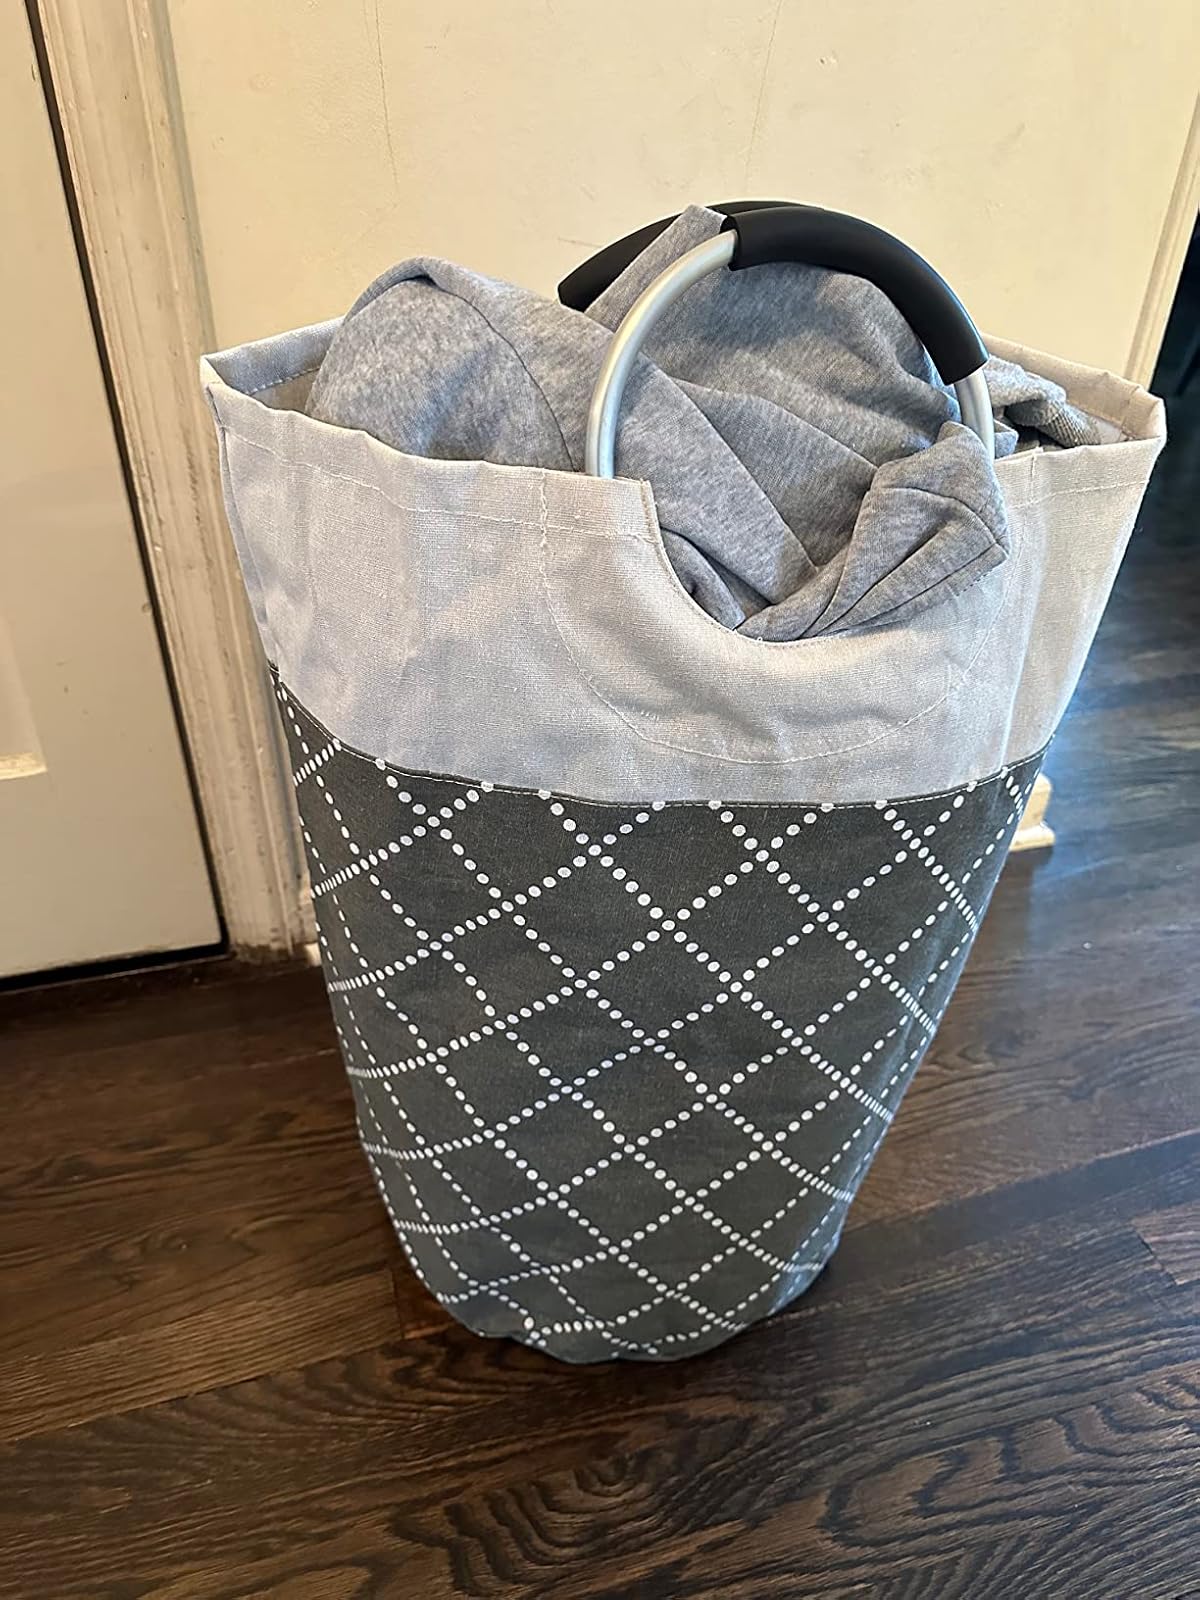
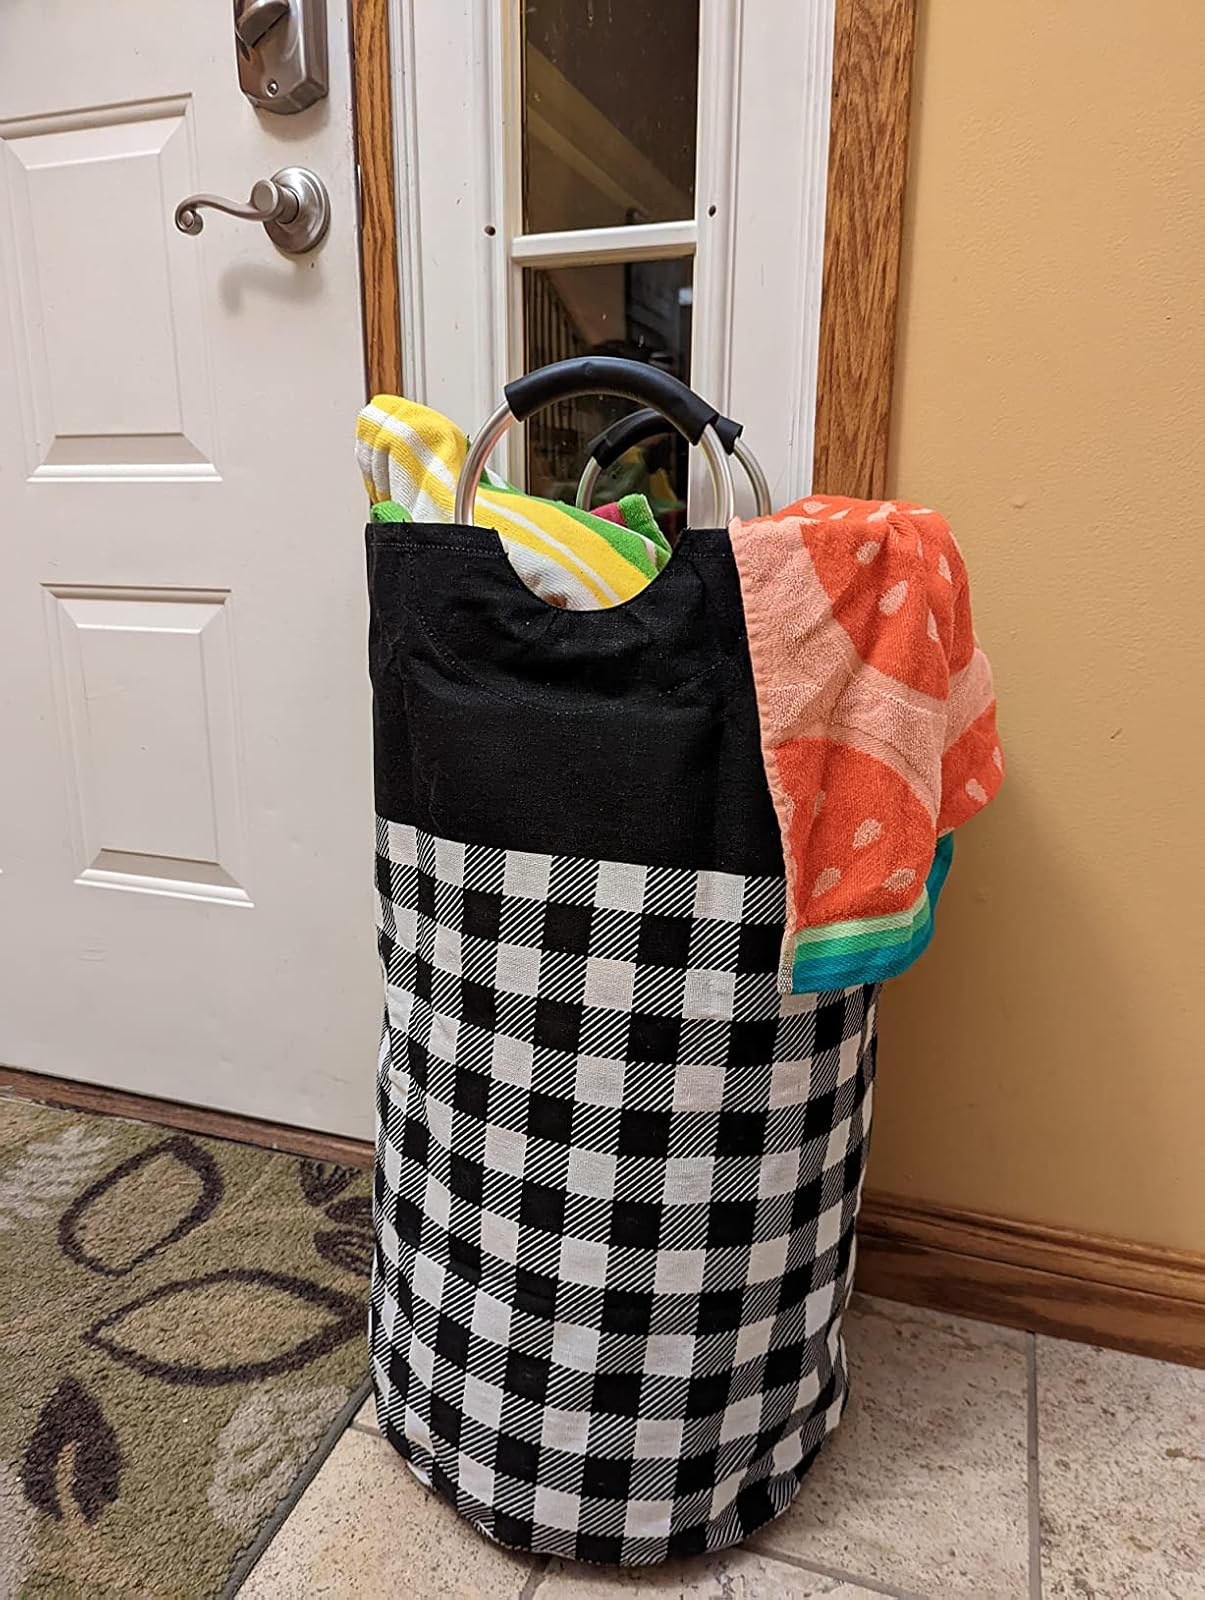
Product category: items_hamper
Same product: no